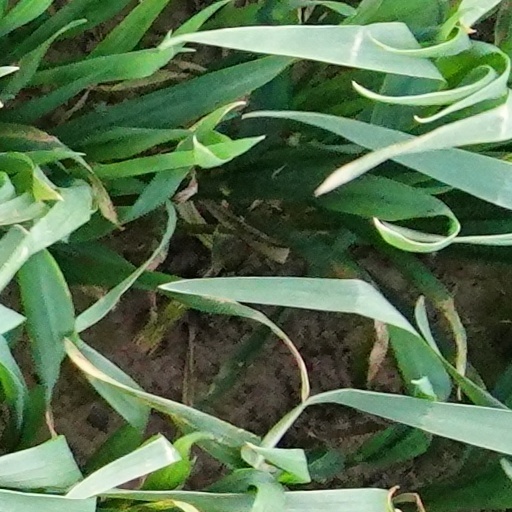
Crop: wheat